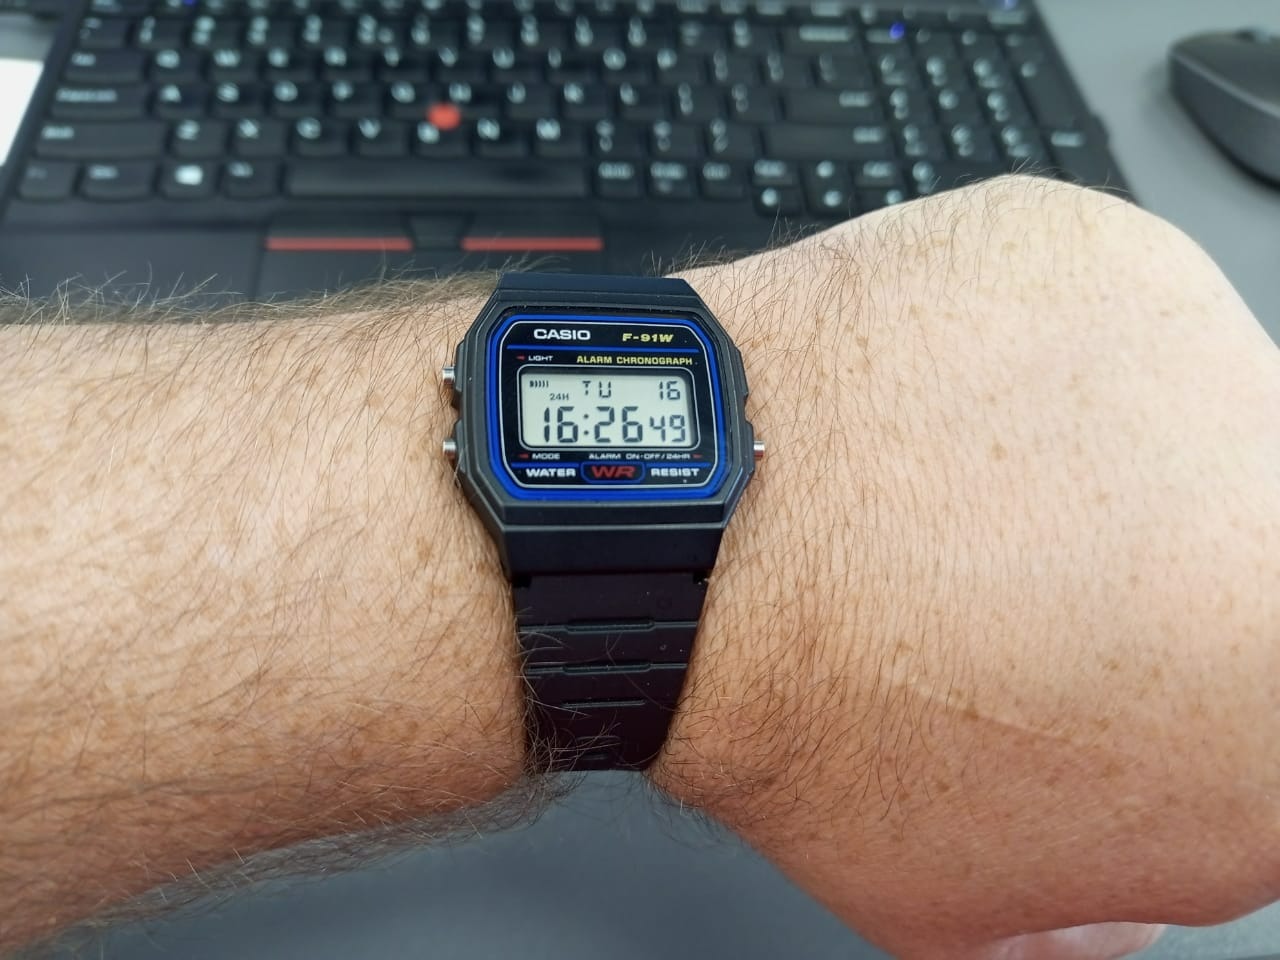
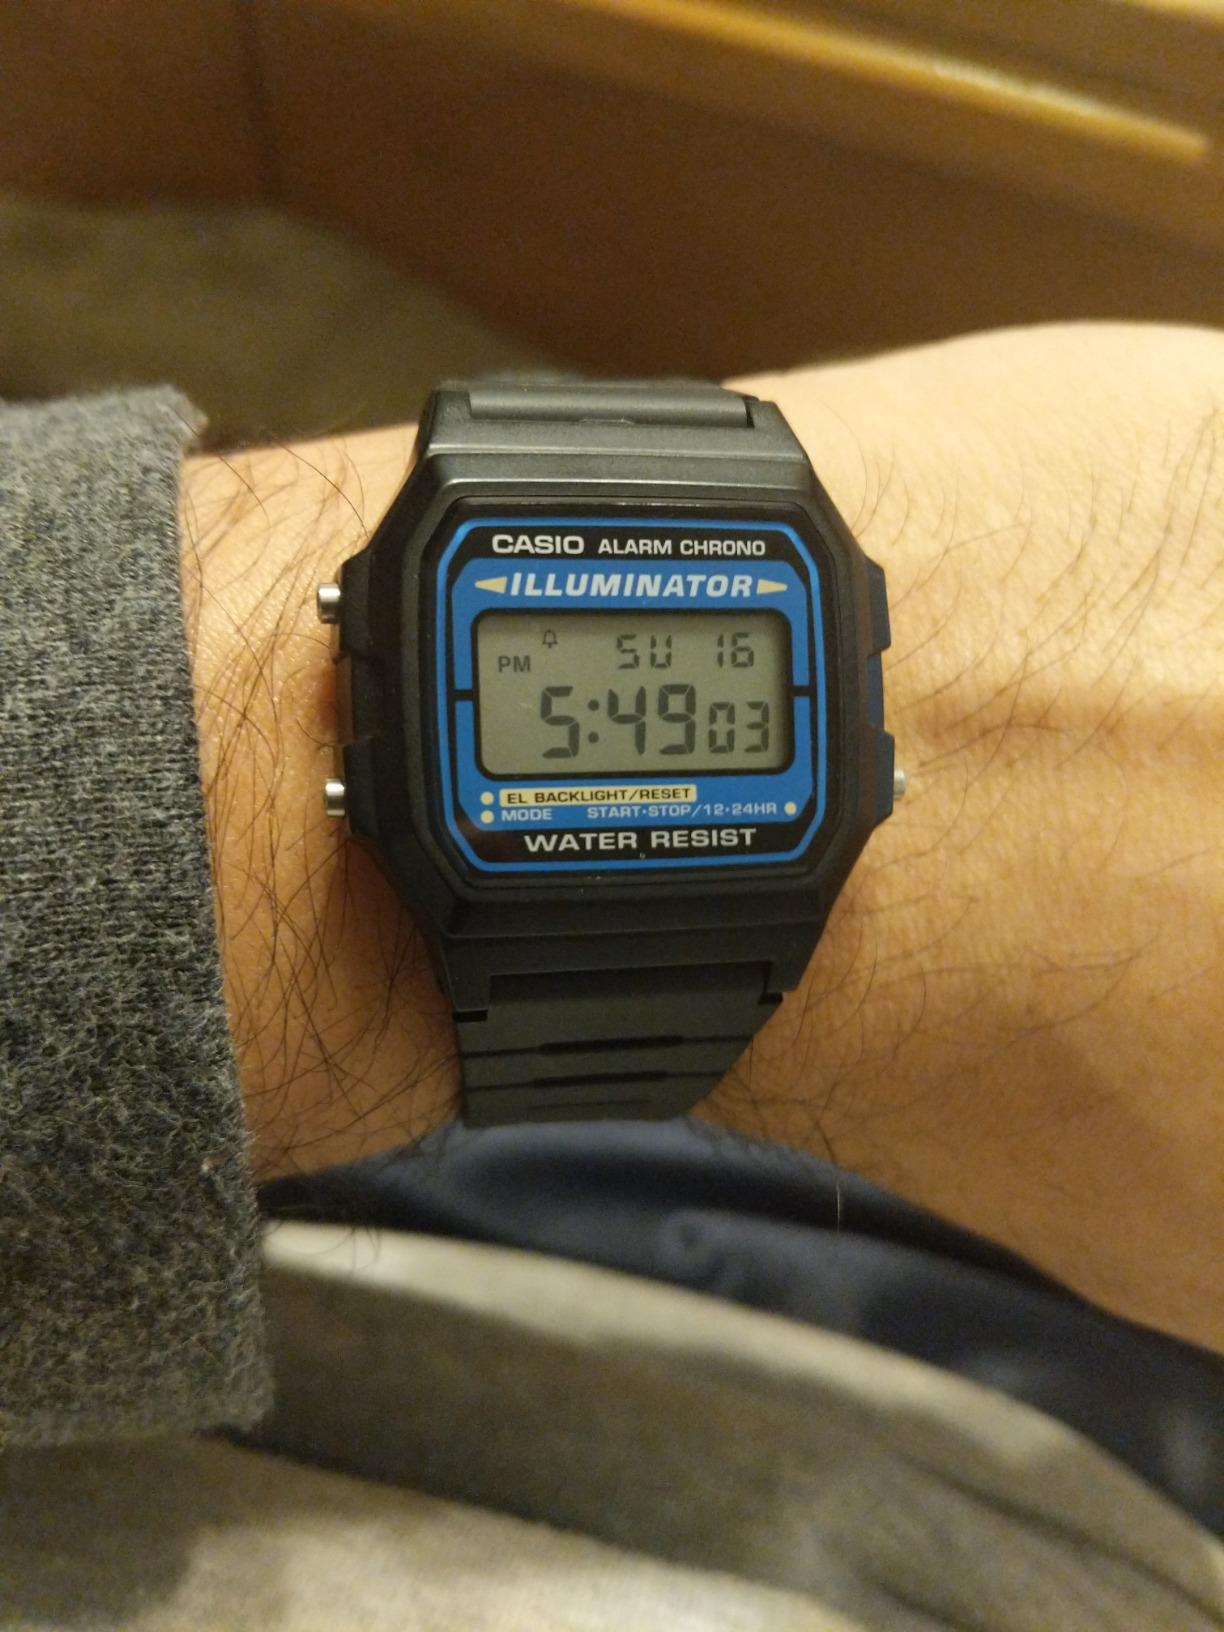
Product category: accessories_watch
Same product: no